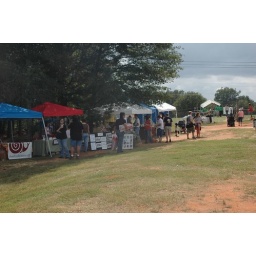
Pithya bringing in the red cups